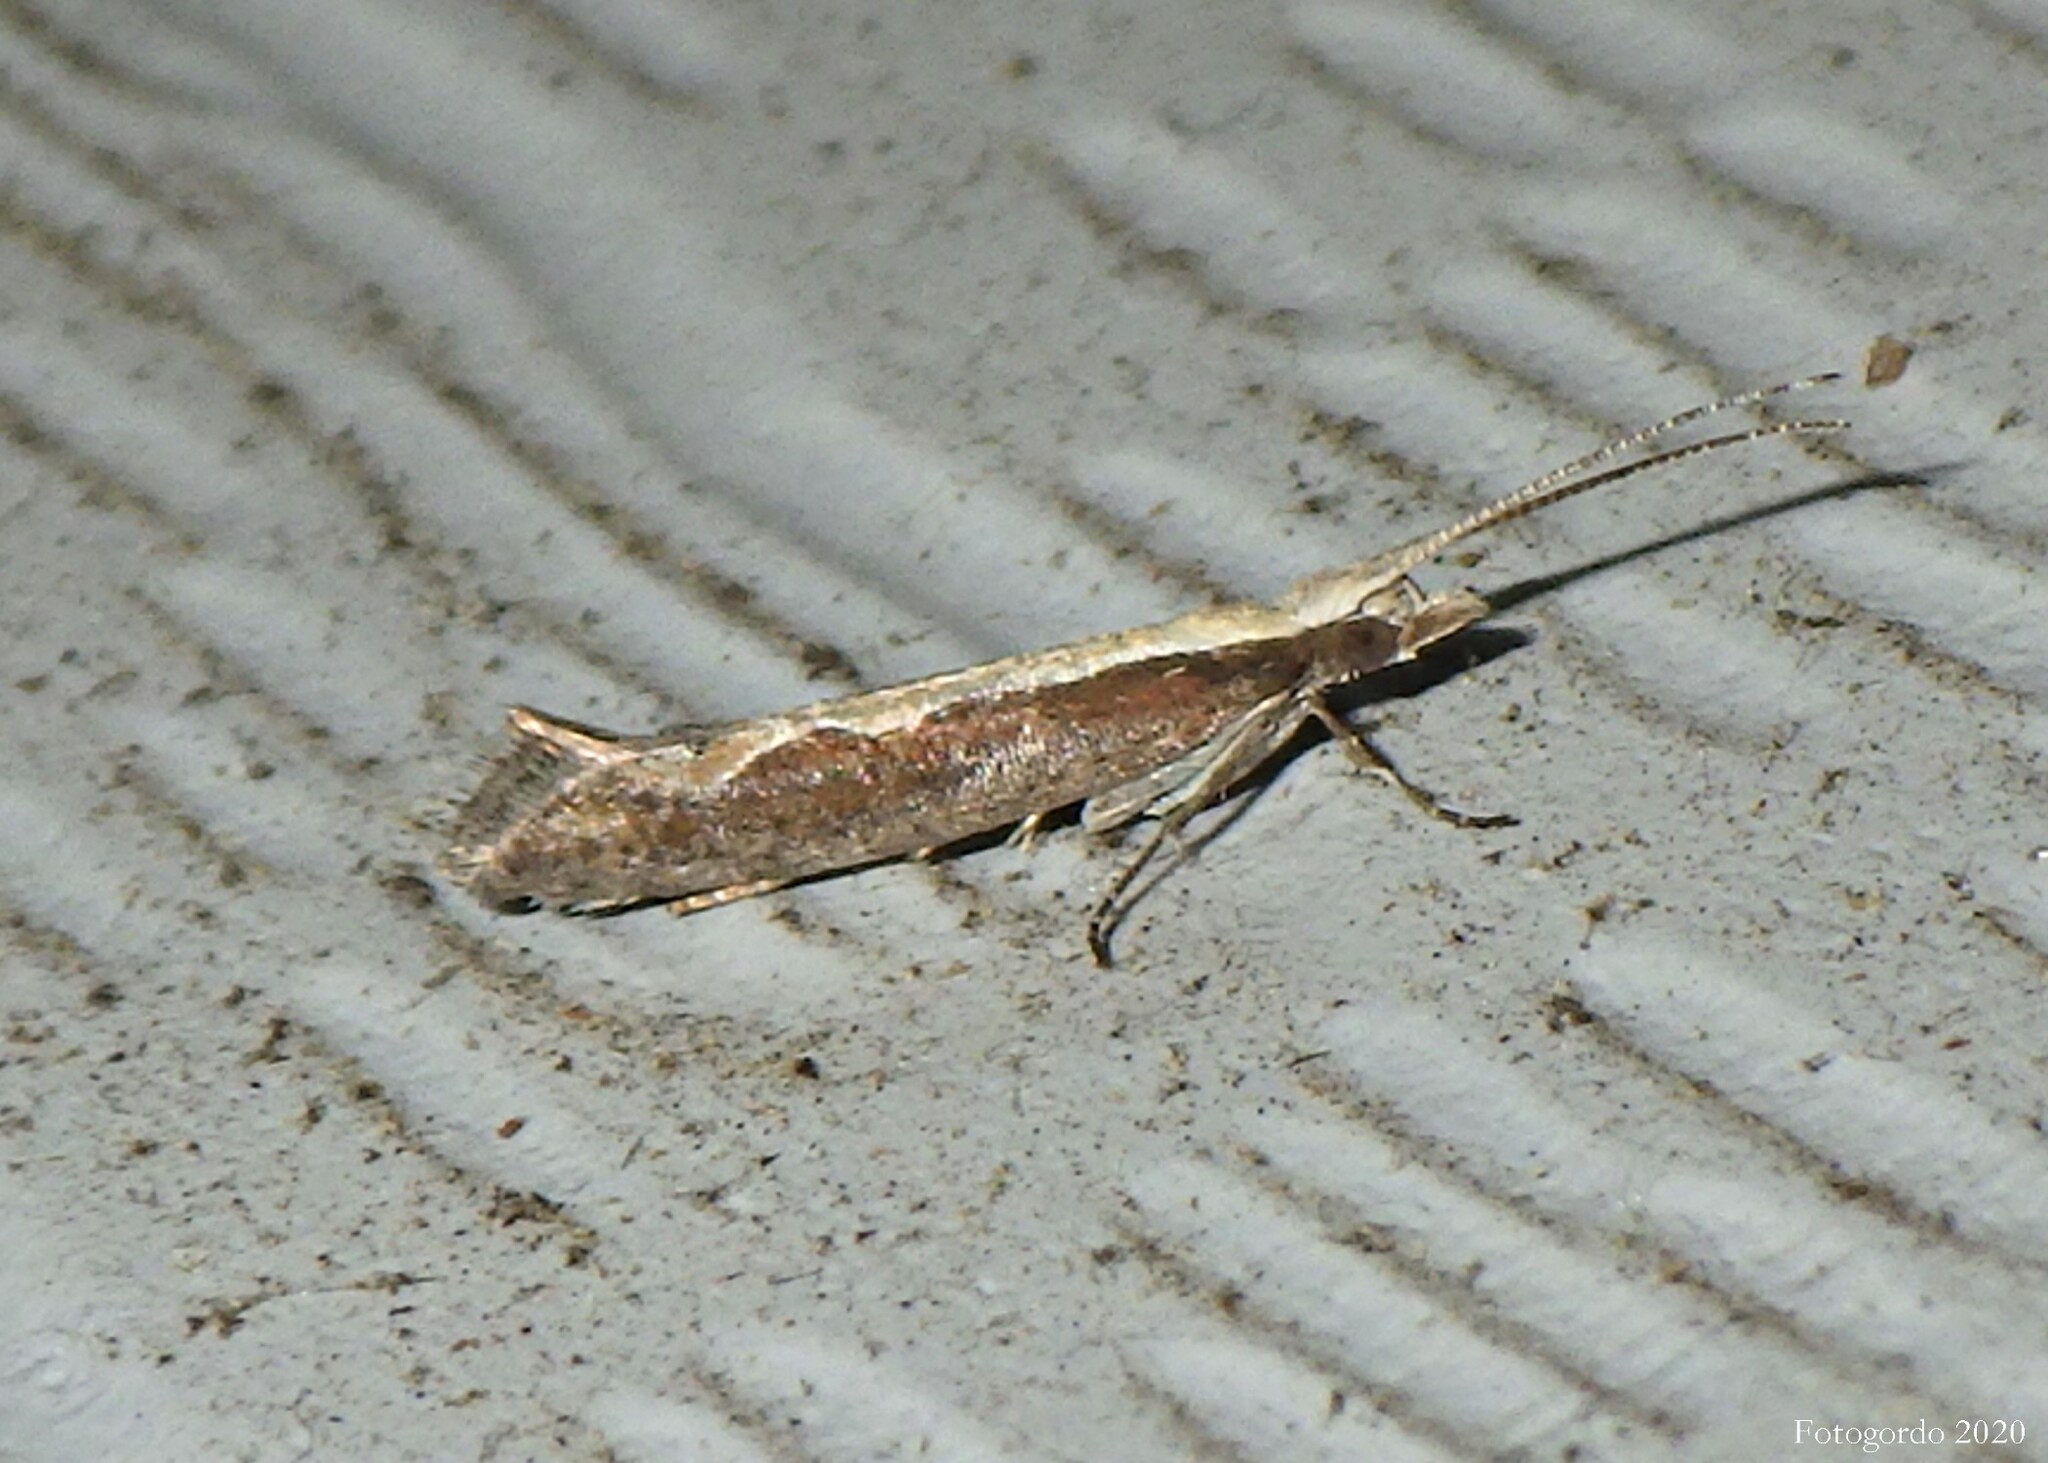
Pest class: diamondback_moth